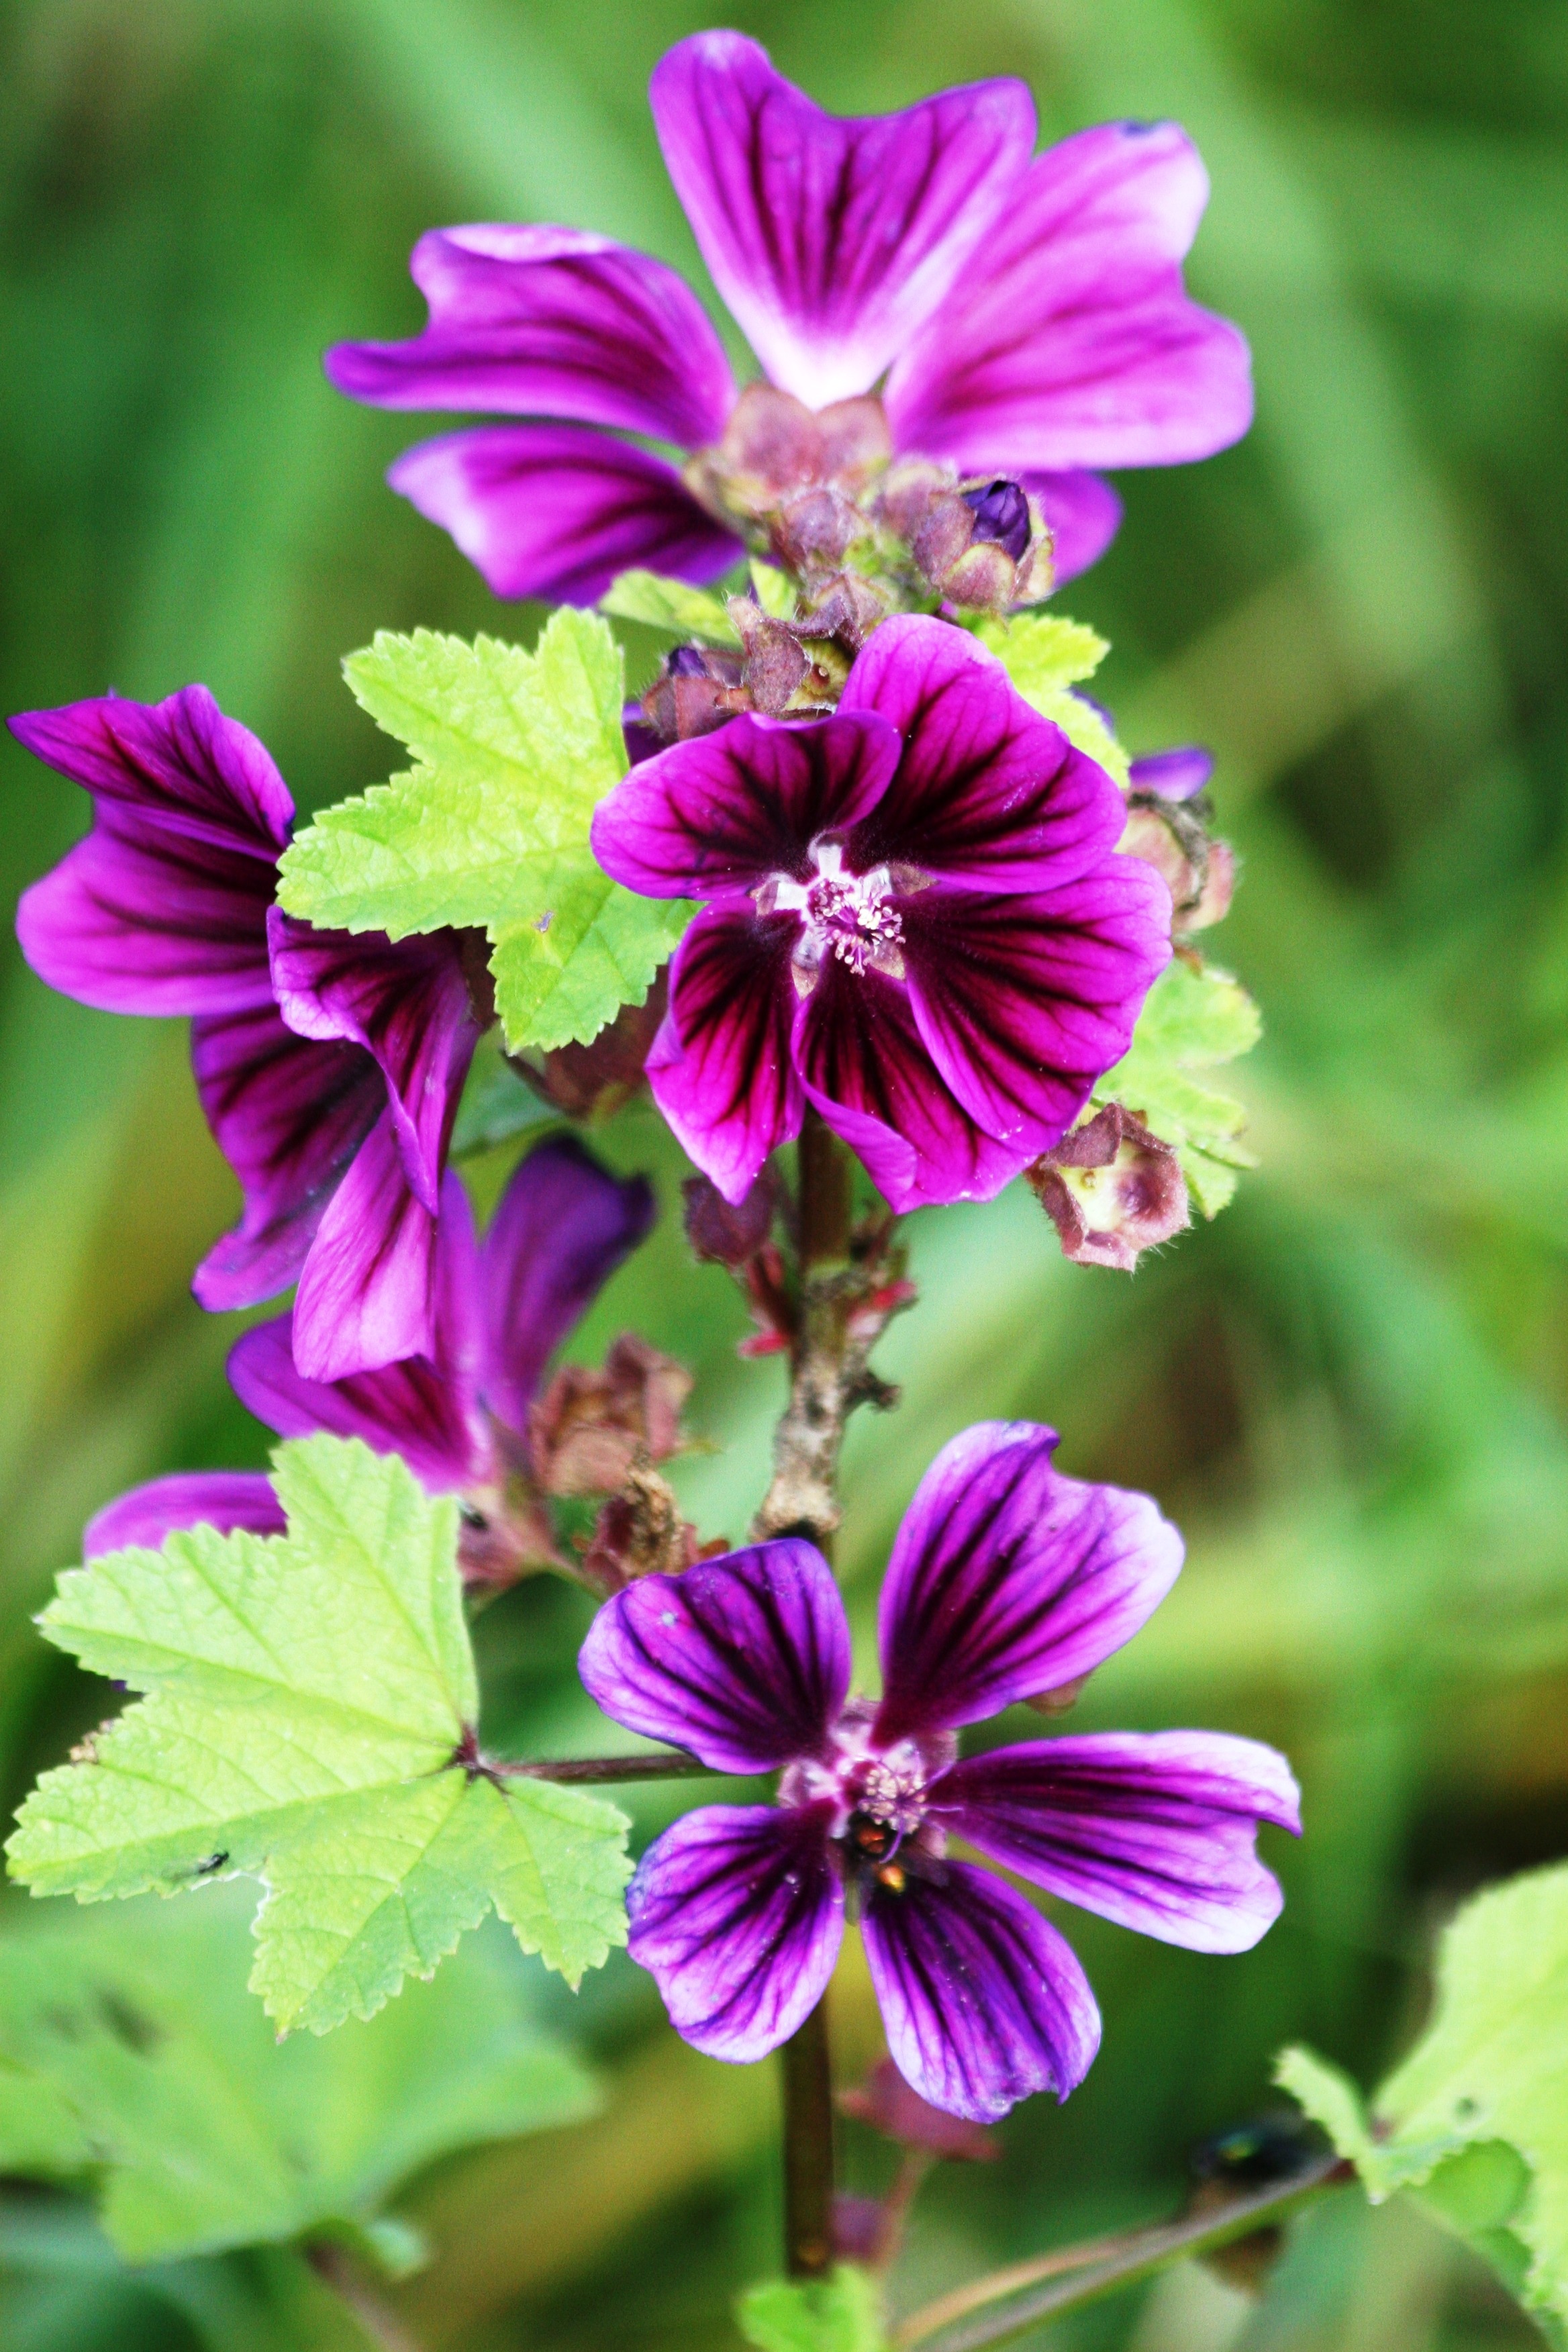
nature, blossom, plant, flower, purple, petal, bloom, botany, flora, wildflower, flowers, purple flowers, geranium, macro photography, flowering plant, annual plant, land plant, geraniales